Taira no Masakado

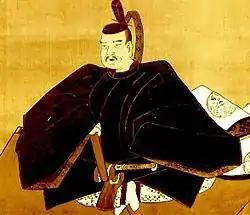
Portrait of Masakado formerly kept at Tsukudo Shrine in Chiyoda, Tokyo. The original painting was destroyed in 1945.

was a Heian period provincial magnate ("gōzoku") and samurai based in eastern Japan, notable for leading the first recorded uprising against the central government in Kyōto. Along with Sugawara no Michizane and Emperor Sutoku, he is often called one of the “.”.